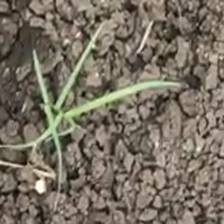
Weed species: Digitaria_SP_(Digitaria Sanguinalis )